Kao (bull)

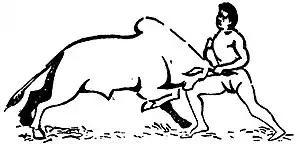
Khamba capturing the Kao

"This great bull was once the Lord of your father's herd. Go to him, speak your father's name in his ear, and show him this Rope of silk."